Thomas Wedgwood (photographer)

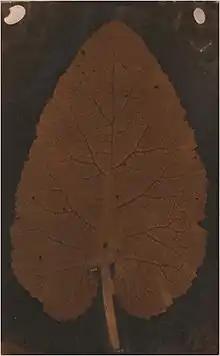
Salted paper photogram of a leaf, circa 1839. A speculative attribution to Wedgwood in 2008 was later retired.

Although unfixed, photographs such as Wedgwood made can be preserved indefinitely by storing them in total darkness and protecting them from the harmful effects of prolonged open exposure to the air—for example, by keeping them tightly pressed between the pages of a larger book.